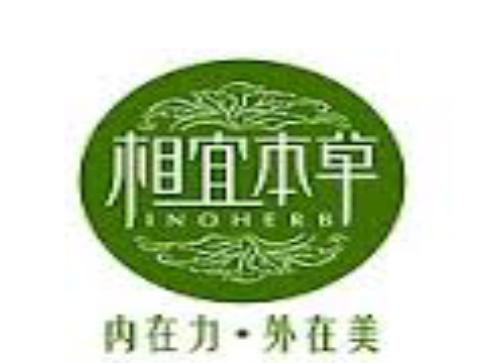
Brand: INOHERB-2
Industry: Necessities